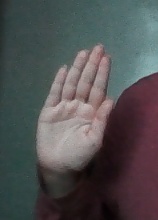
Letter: seen